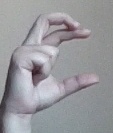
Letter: thal